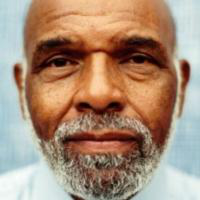
Age group: age 56-65